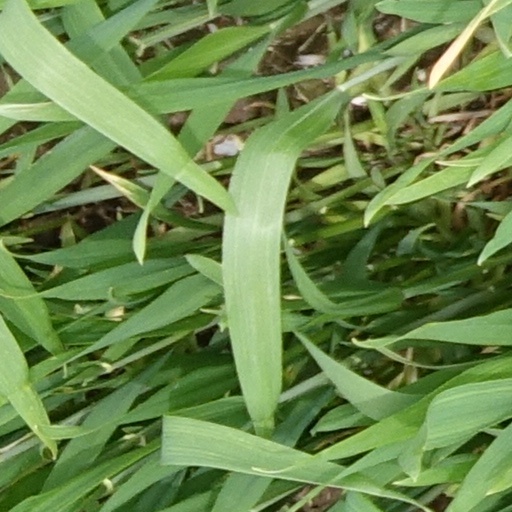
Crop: wheat